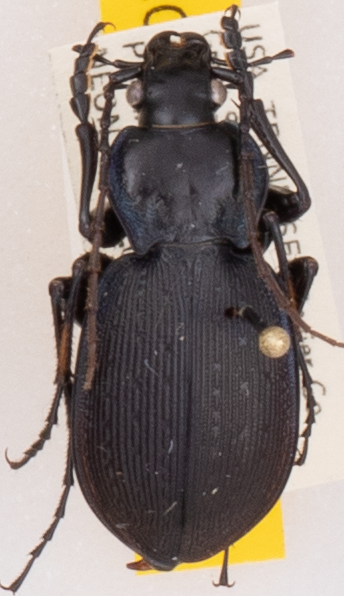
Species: Carabus goryi
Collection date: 2022-06-07
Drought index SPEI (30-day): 1.69
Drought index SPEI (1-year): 0.738
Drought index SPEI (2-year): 1.354